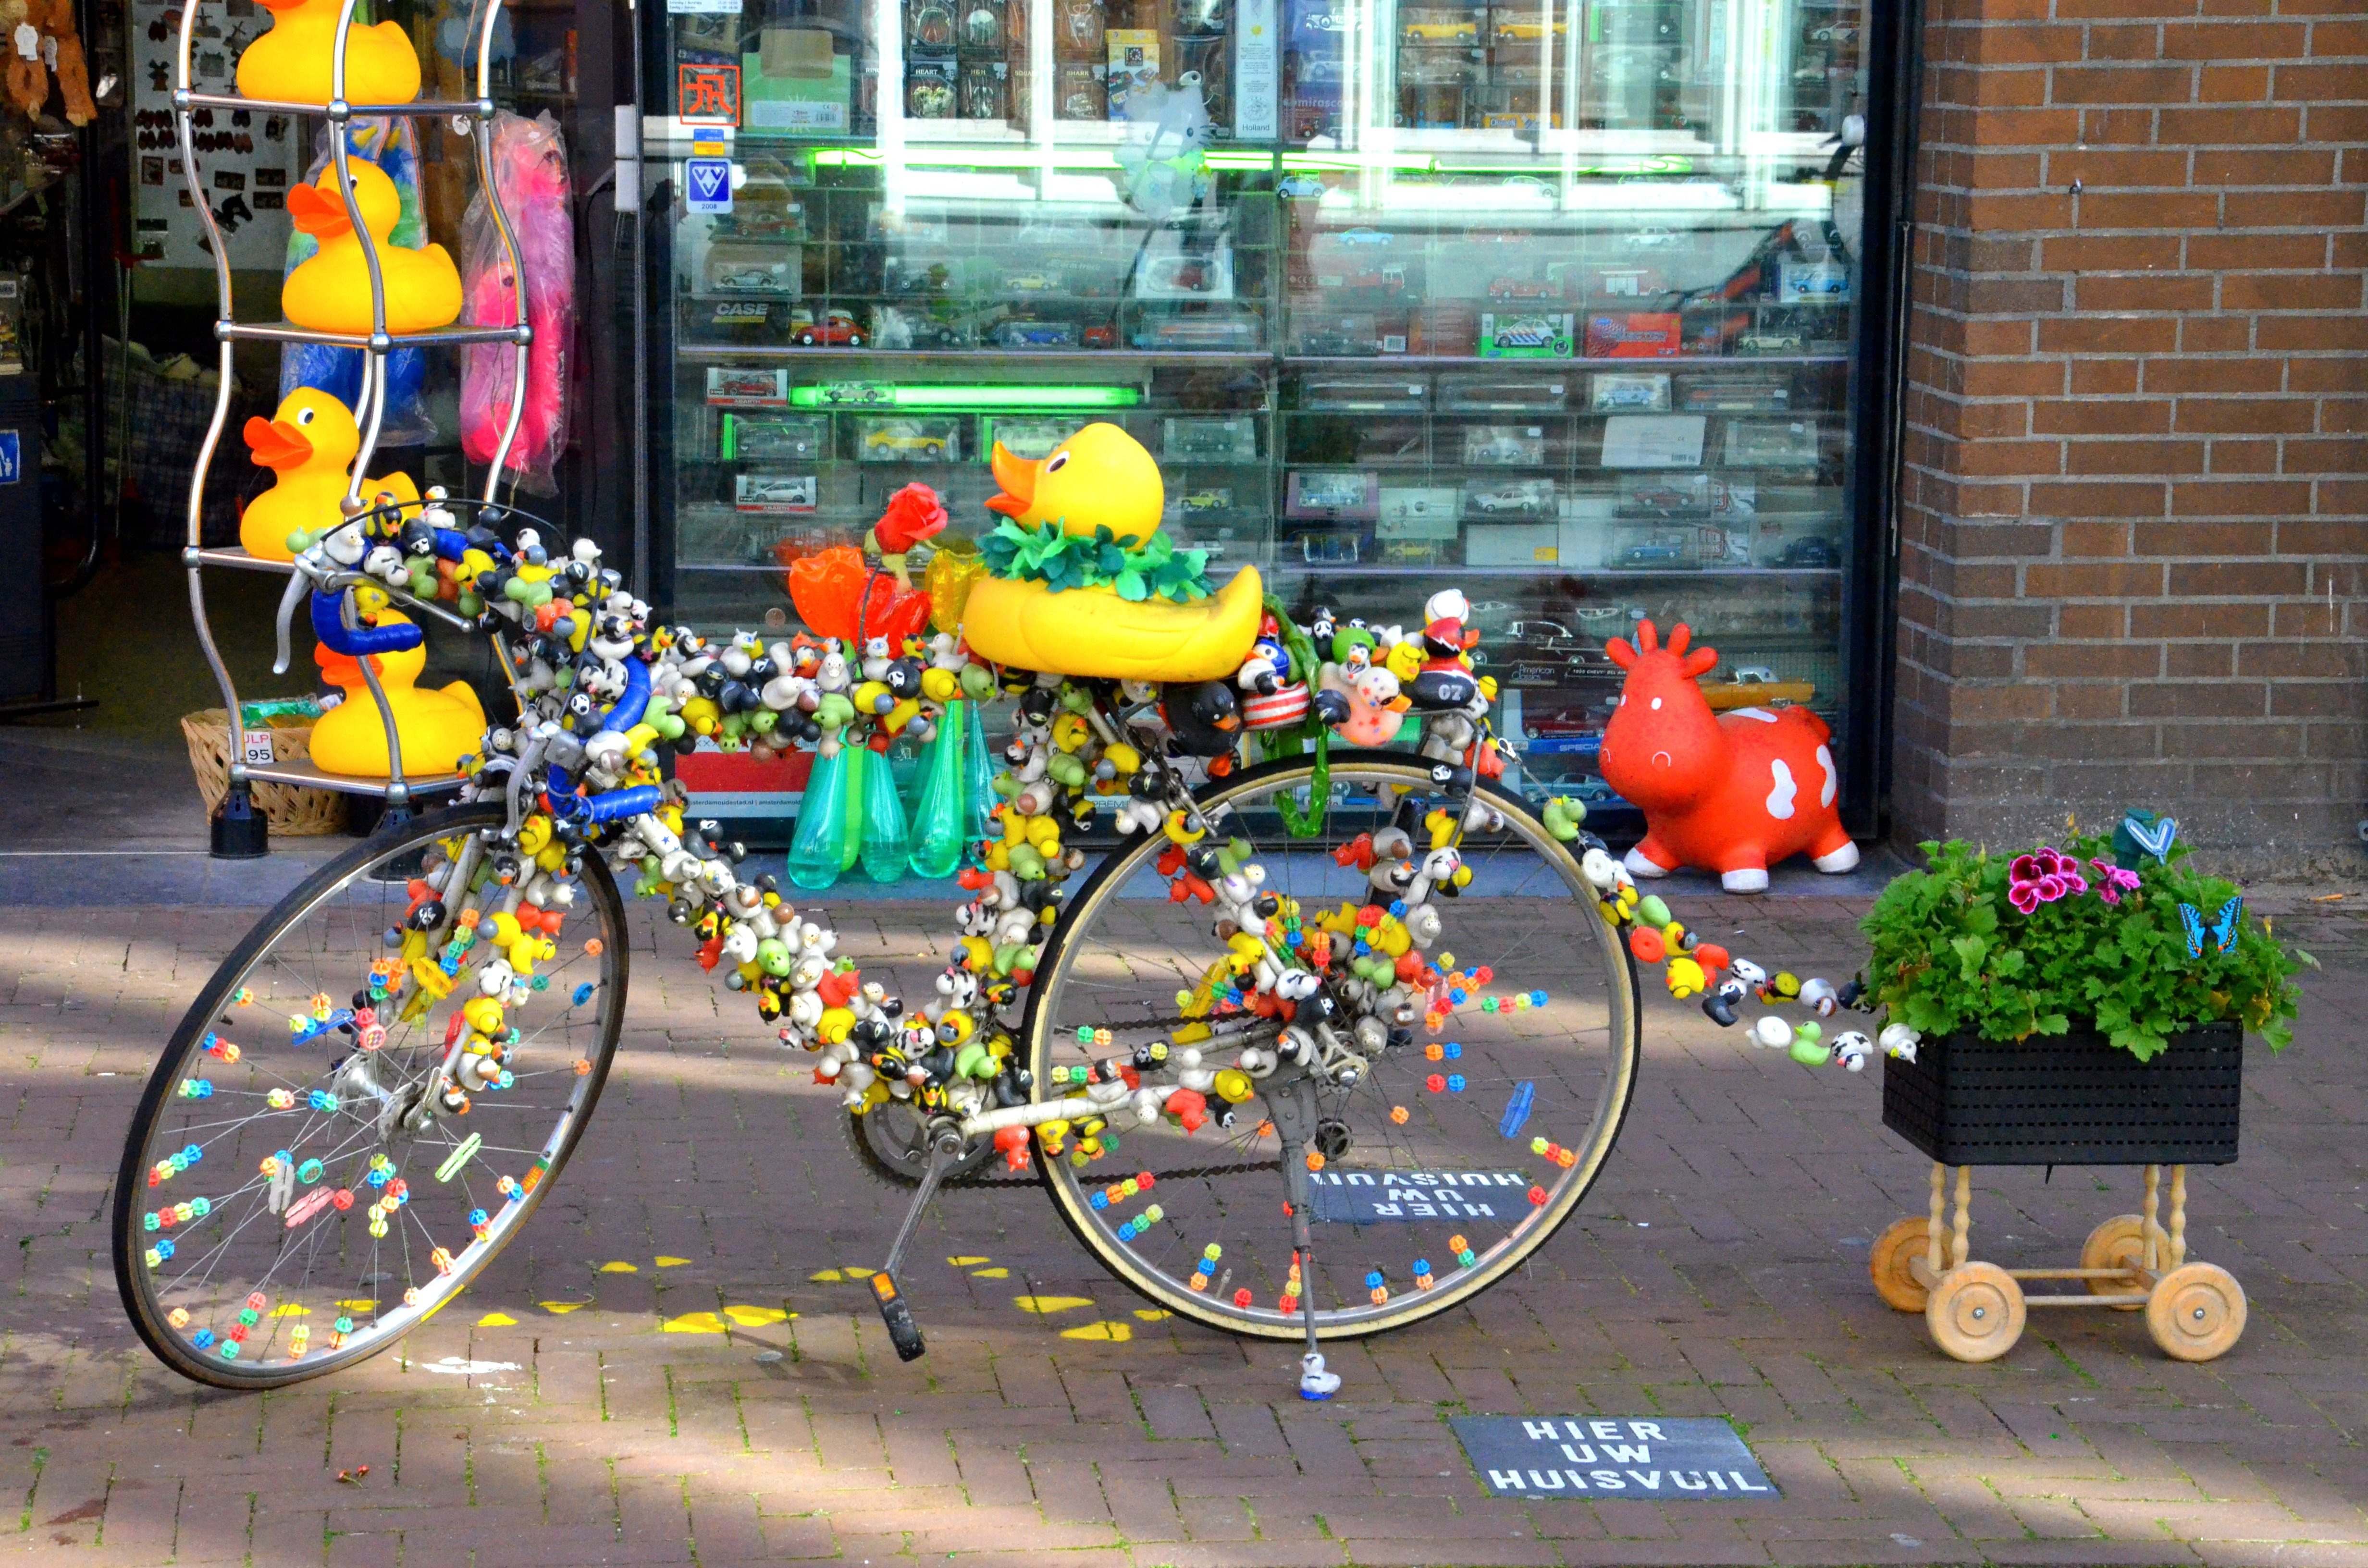
road, street, wheel, flower, bicycle, bike, city, decoration, vehicle, color, child, colorful, ornament, cheerful, kids, holland, amsterdam, netherlands, full, toys, ducks, crowded, squeaky ducks